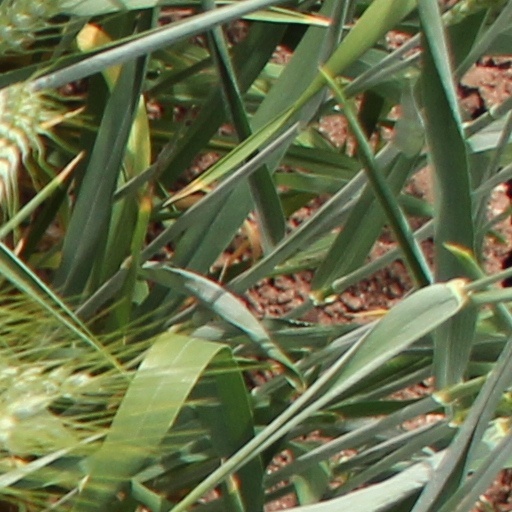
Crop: wheat